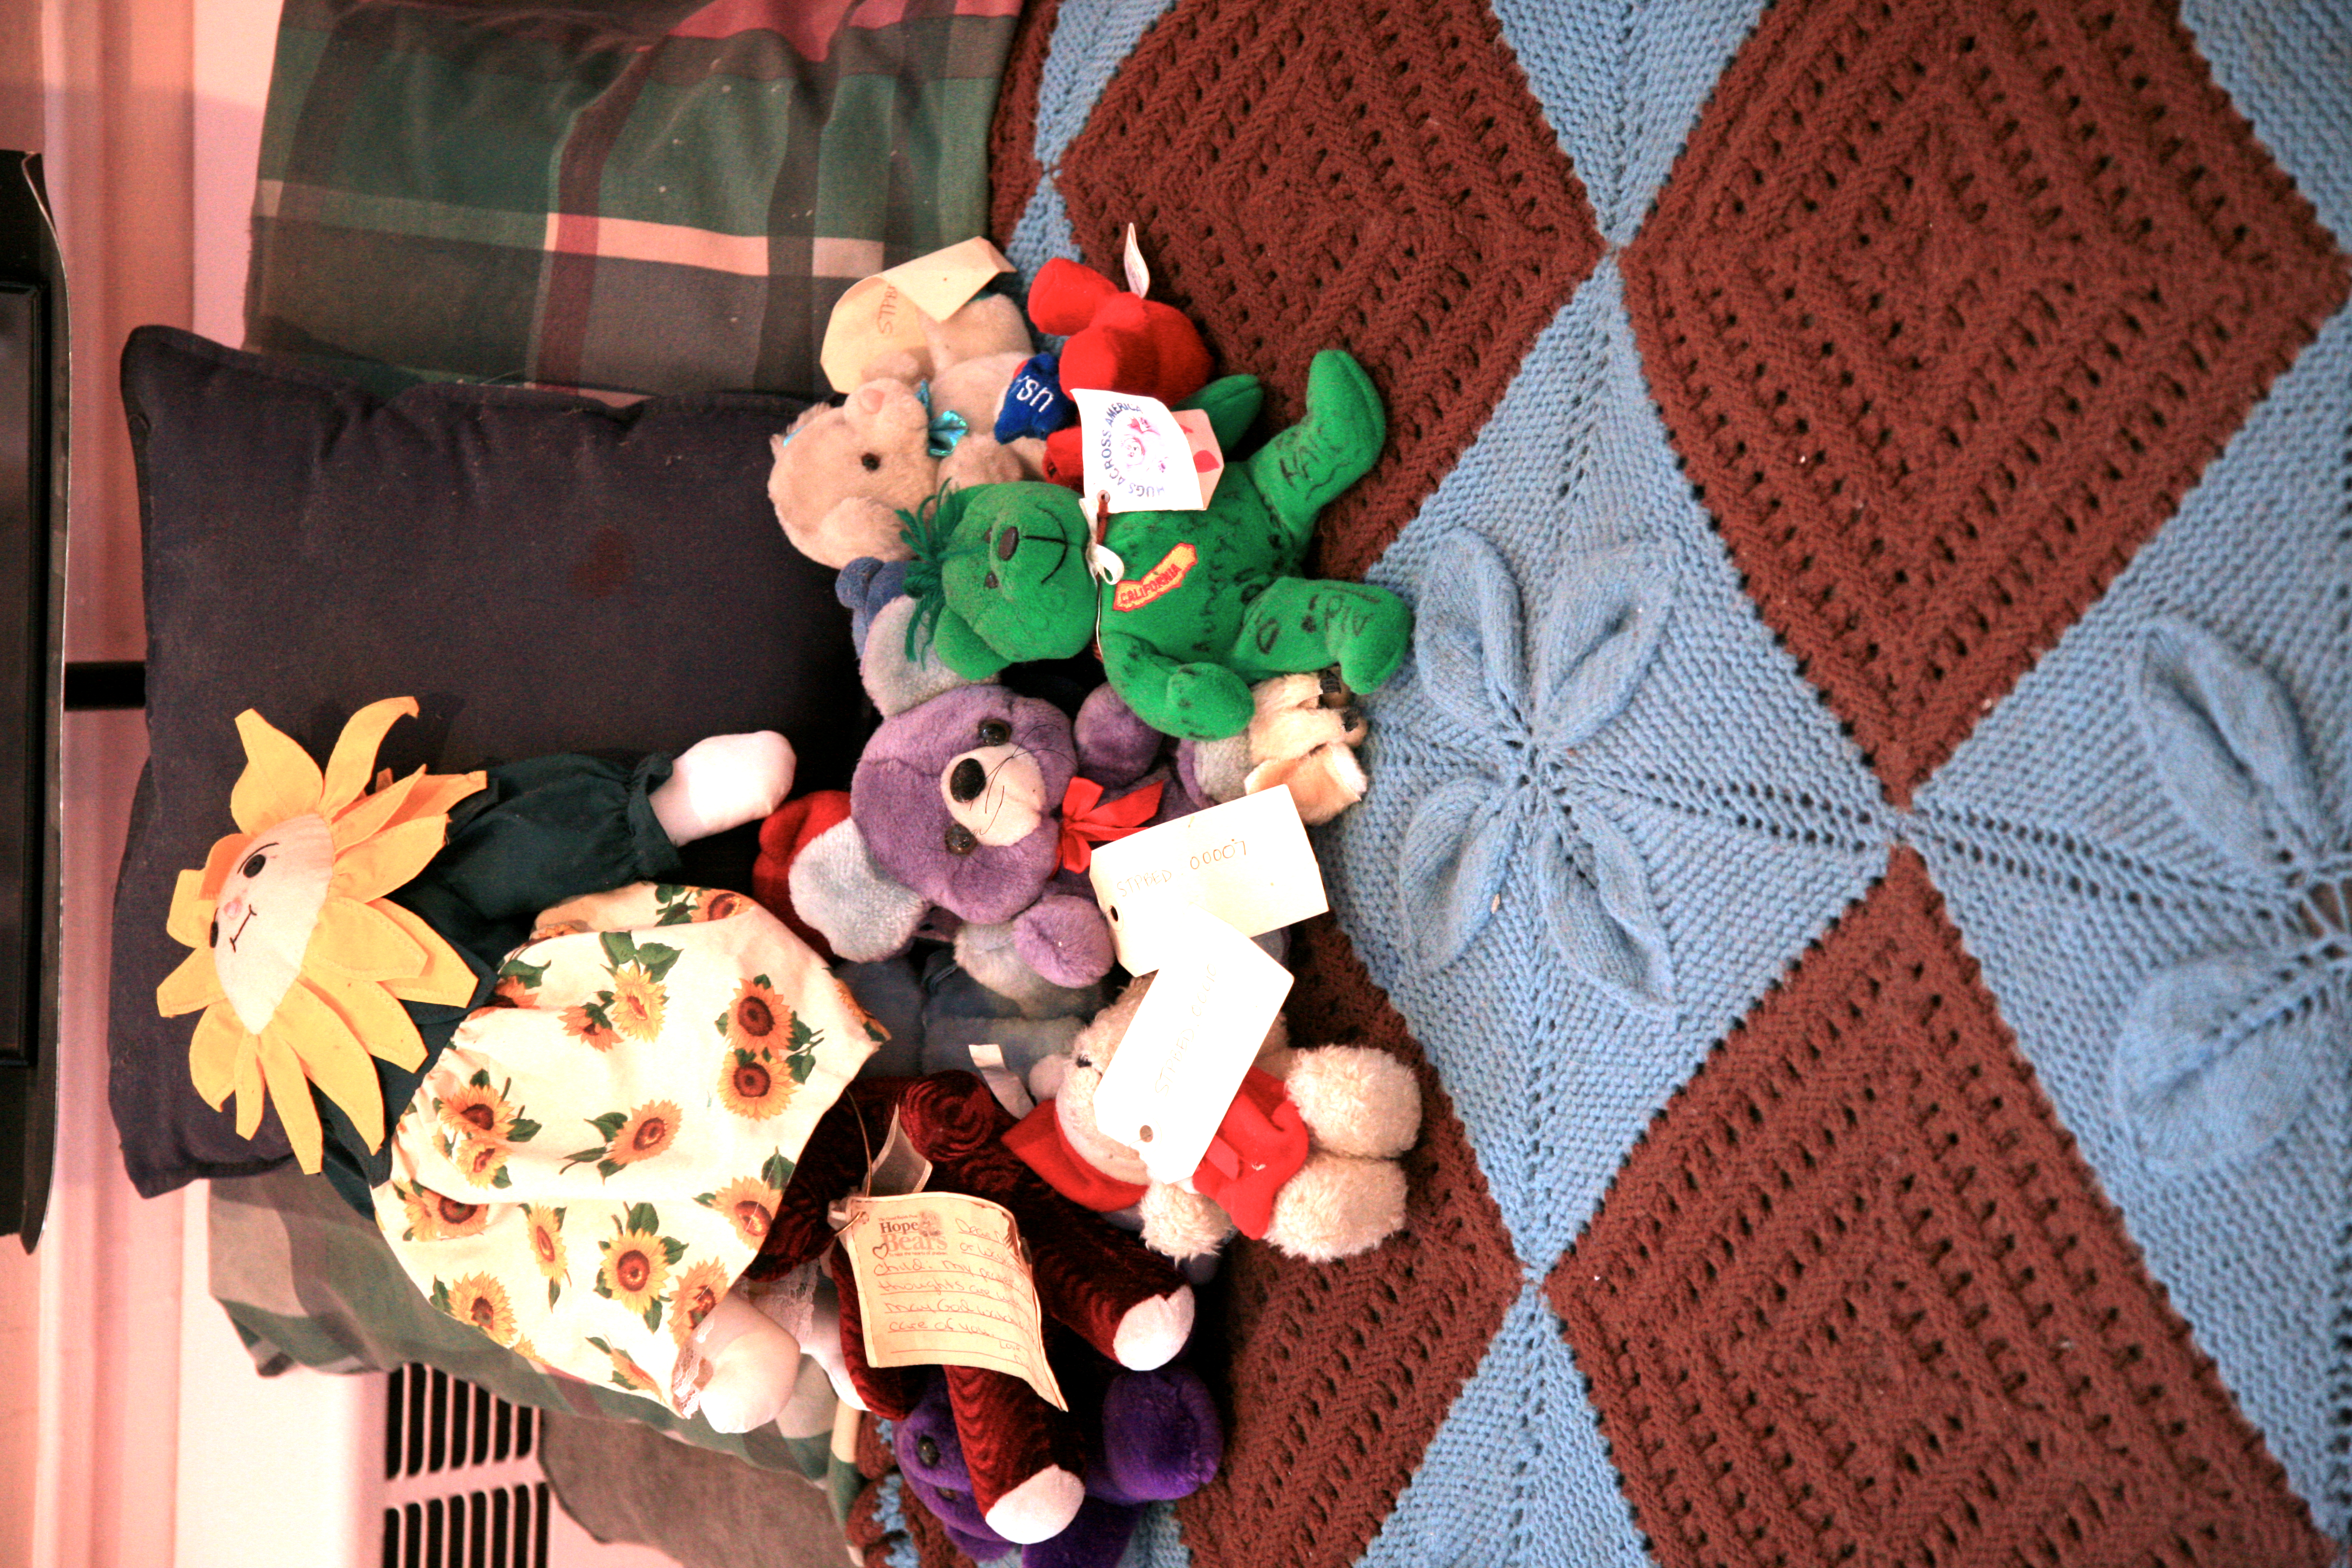
red, nyc, toy, material, crochet, textile, art, newyork, newyorkcity, ny, 911, worldtradecenter, wtc, groundzero, september11th, worldtradecentersite, september11attacks, stpaulschapel